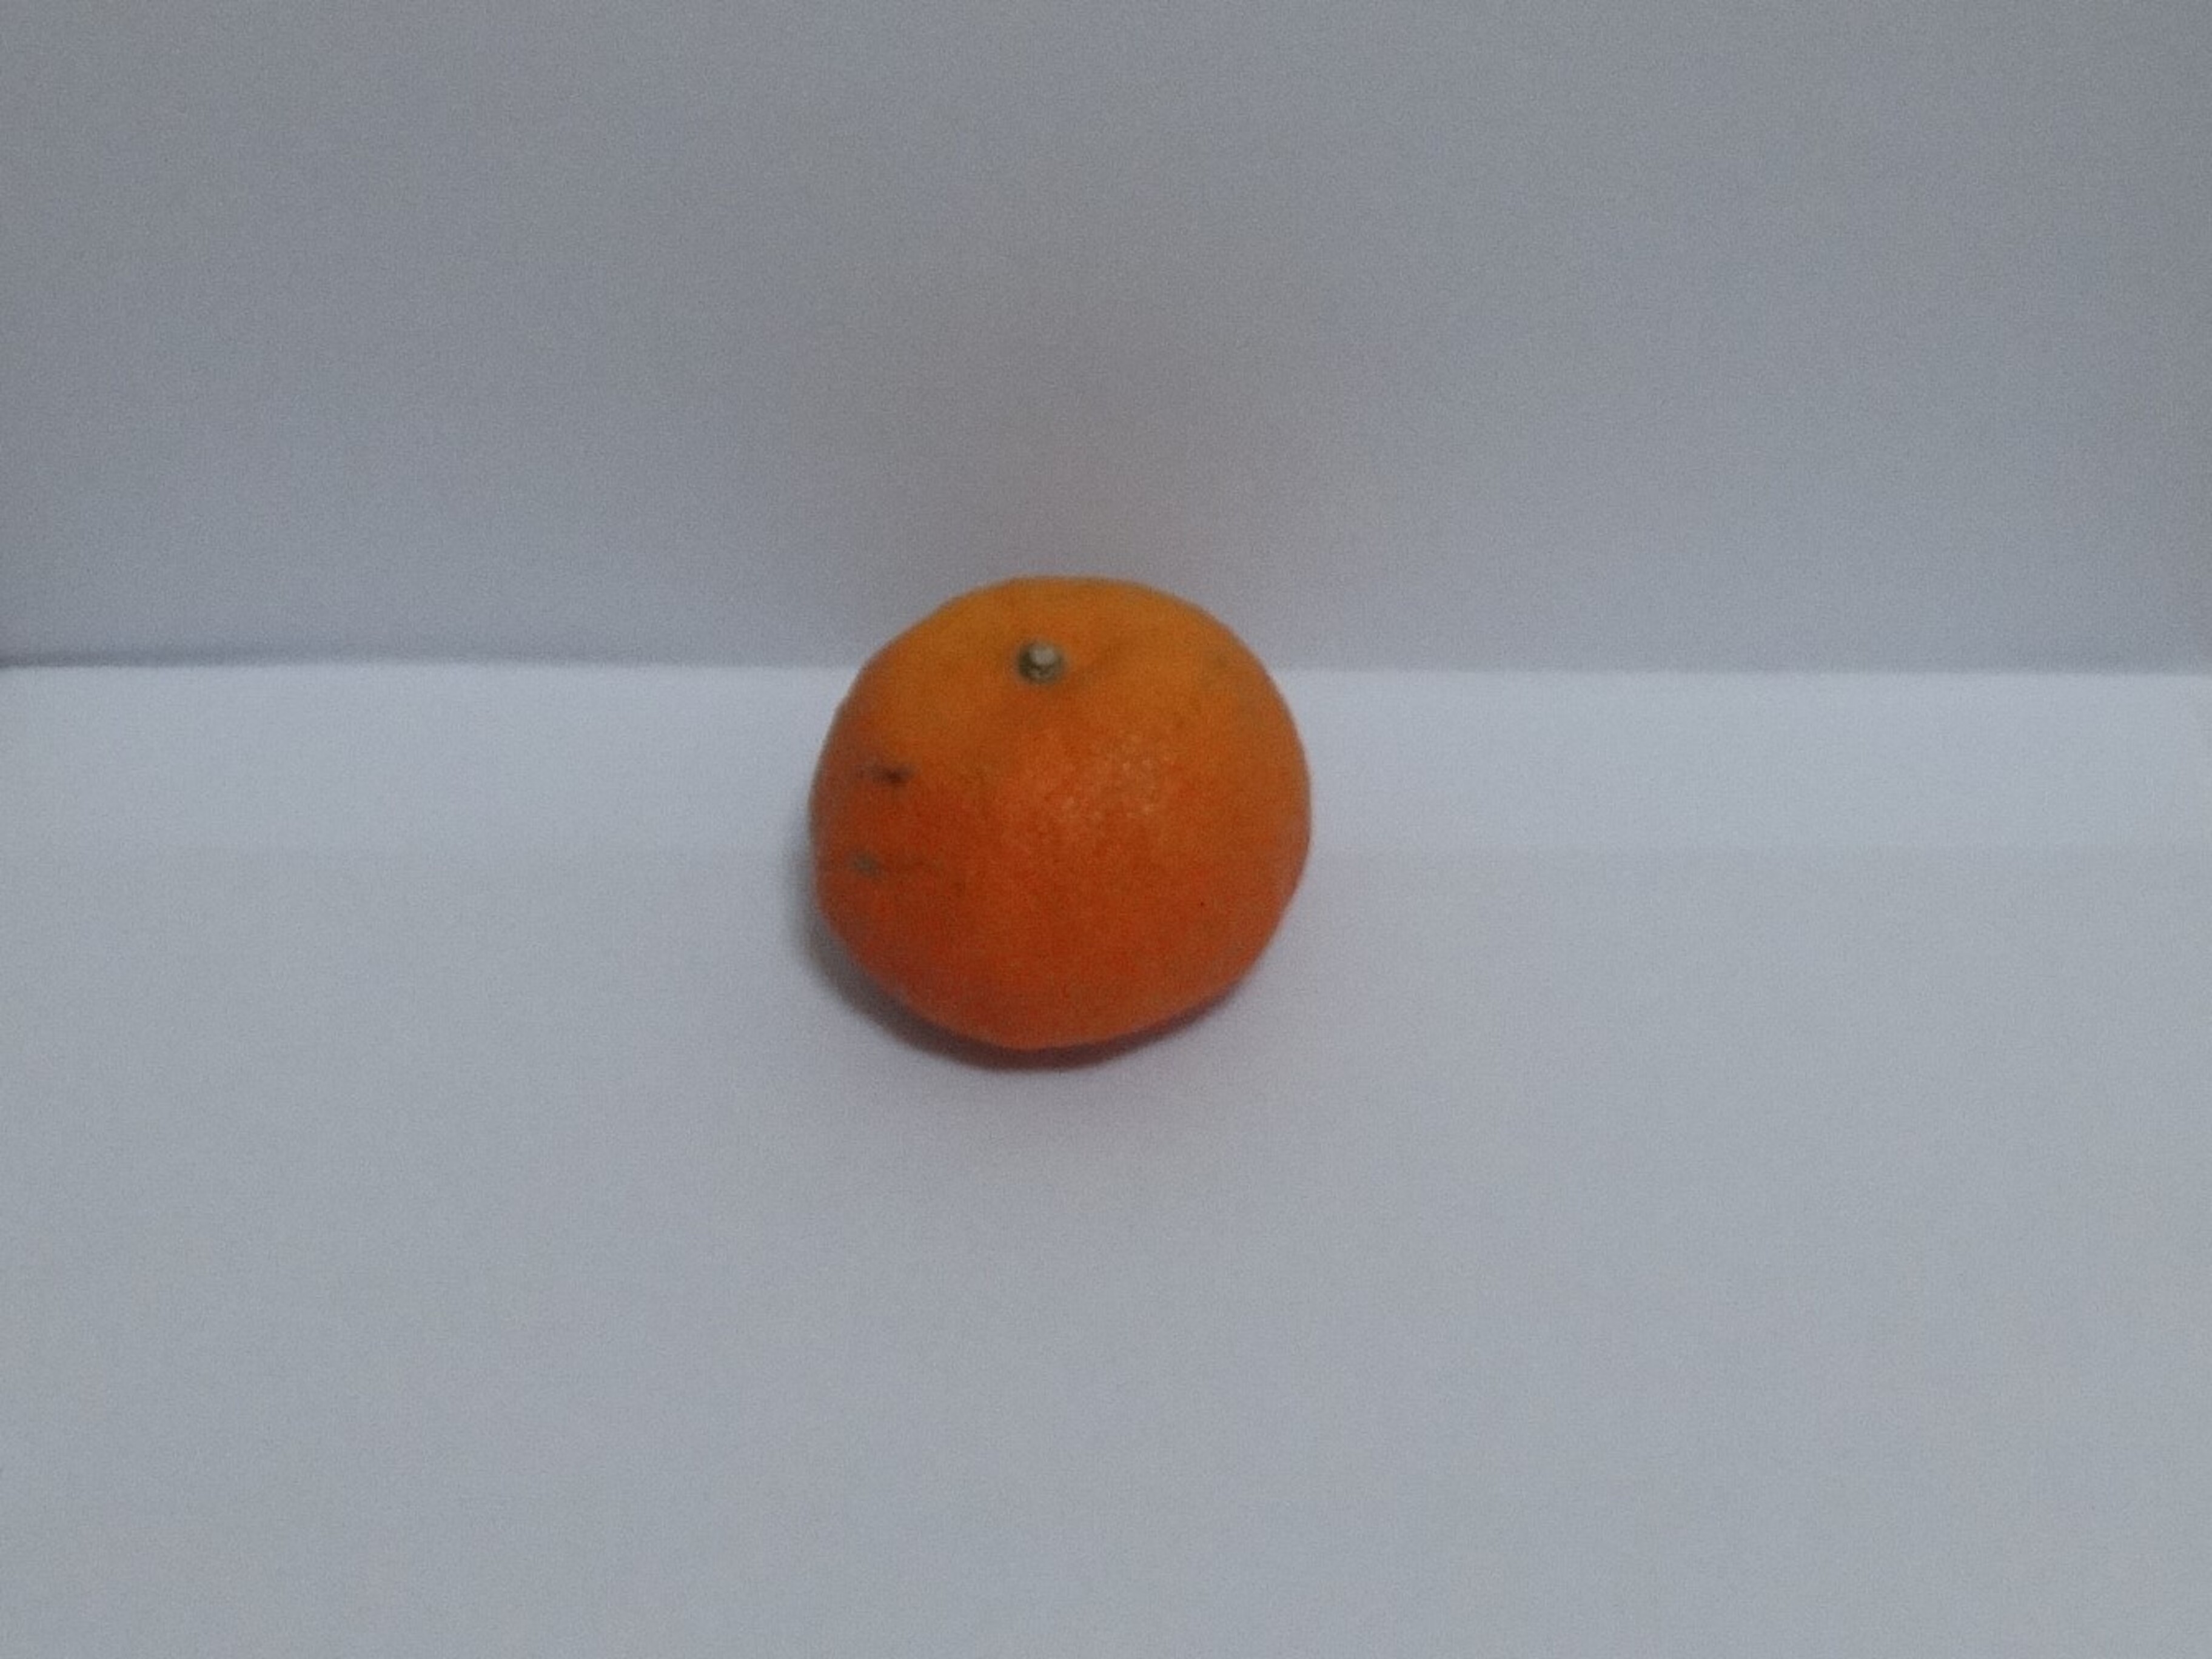
Citrus fruit variety: murcott